Battle of Khorramshahr (1980)

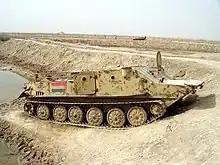
A knocked out Iraqi BTR-50 at Khorramshahr, Khuzestan

Overnight, 500 Iraqi tanks moved in towards the Khorramshahr-Ahvaz road. Outposts surrounding the city fell, but Iranian defenders managed to hold back several Iraqi tanks using recoilless rifles. While most of these outposts fell to Iraqi mechanized divisions by early morning, September 23, they gave the Iranians enough time to prepare defences in and around the city.